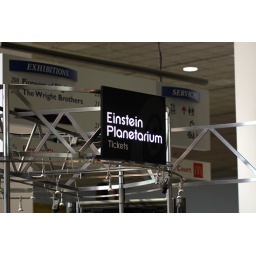
Sign above the box office for the National Air and Space Museum's Albert Einstein planetarium.